Réseau Breton

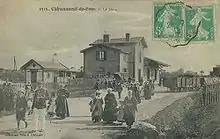
Châteauneuf du Faon, 1900

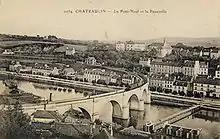
Châteaulin viaduct, 1910

The line from Carhaix to Camaret opened in stages between 1893 and 1925, bringing the total extent of the RB to . Carhaix - Pleyben opened on 30 August 1904. Pleyben - Châteaulin Ville opened on 4 August 1906. Châteaulin Ville - Châteaulin Gare opened on 11 August 1907. Châteaulin Gare - Crozon-Morgat opened on 13 August 1923. Crozon-Morgat - Camaret and Le Fret opened on 14 June 1925. Châteaulin Gare station had a connection with the CF PO Savernay - Landerneau line. The line between Perros St. Fiacre and Le Fret closed to passengers in May 1946.